Donald Don

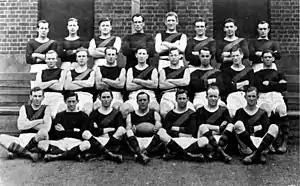
Richmond's 1920 Premiership Team: Don, second from left, middle row.

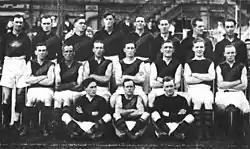
Richmond's 1921 Premiership Team: Don, second from right, middle row.

Recruited from a local church football team, Don made his debut, at the age of 16, against Fitzroy, at the Brunswick Street Oval, on 4 June 1917 as the resting forward-pocket rover, having already played in a torrid game two days earlier: